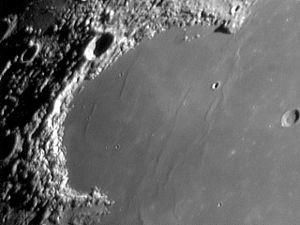
Le Promontorium Heraclides est un promontoire montagneux situé dans la Mare Imbrium sur le côté de la Lune.